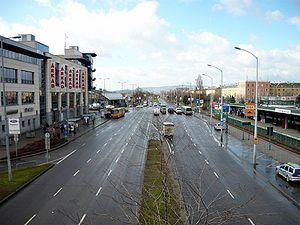
Kerepesi út est une voie pénétrante reliant le péri-centre de Budapest à la Route principale 3. Dans son extrémité ouest, la route part de Baross tér dans le prolongement de Rákóczi út, tout au long de l'emprise ferroviaire de la gare de Budapest-Keleti. Elle longe ensuite le cimetière national de Fiumei út puis le quartier des stades.